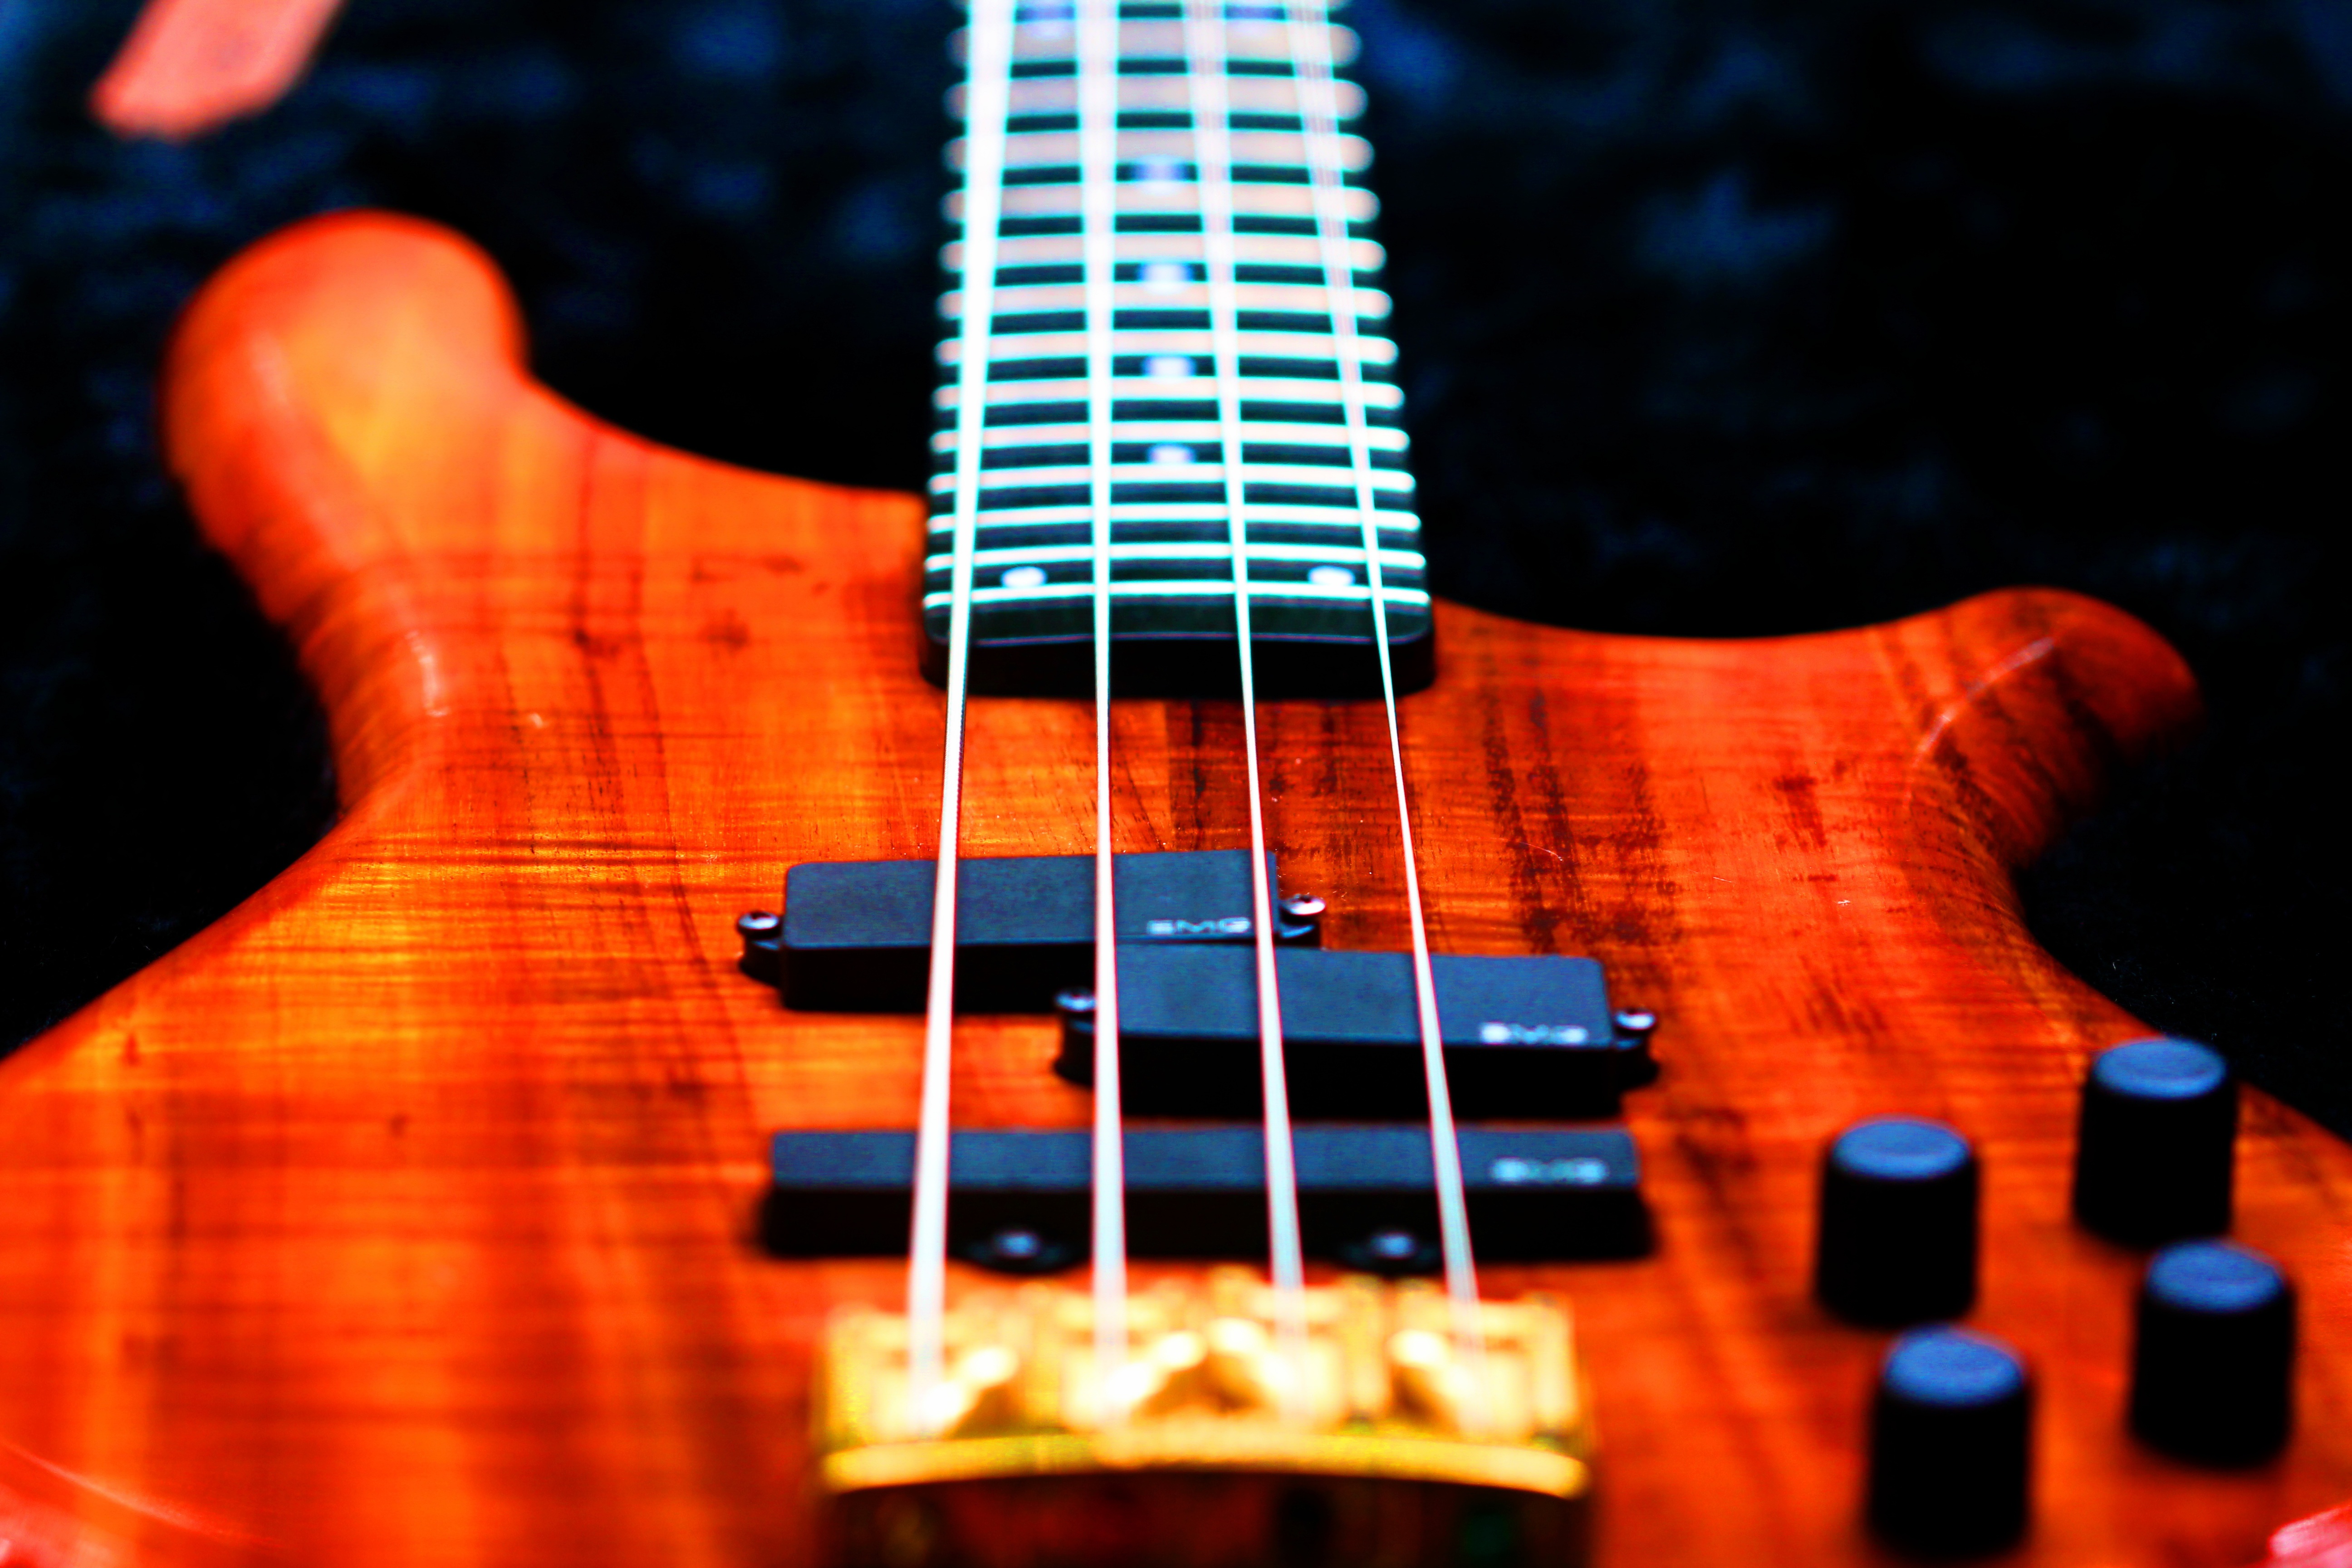
music, wood, guitar, acoustic guitar, red, instrument, electric guitar, musical instrument, close up, bass, ukulele, brass, musical, bassist, strings, guitarist, electric, bass guitar, graphite, flamed, koa, classical music, frets, knobs, string instrument, plucked string instruments, slide guitar, kawai